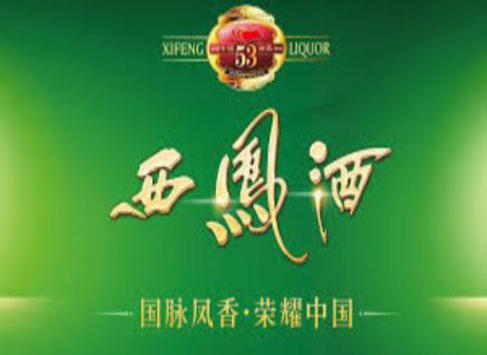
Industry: Food